Jember Sport Garden Stadium

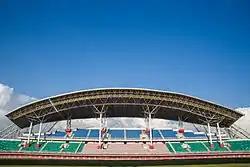

Jember Sport Garden Stadium is a multi-purpose stadium in Ajung, Jember Regency, East Java, Indonesia. It is mostly used for football matches and is the new home stadium of Persid Jember.